Winnebago Mental Health Institute

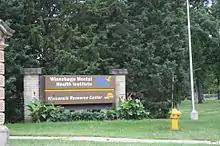
Sign at the main entrance

In 2012, the rated capacity of WMHI was 169 and the average daily population was 171. The capacity is "staffed capacity" and is based on funding and staffing rather than available number of beds.